Nokia N9

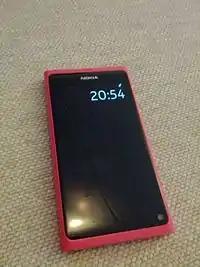
Sleep screen on a red N9, showing the clock and notifications. Notice the Nokia Pure font, the N9 being the first usage of Nokia's new typeface.

Strictly speaking, the Nokia N9 does not run MeeGo 1.2 as its operating system. It instead runs what Nokia refers to as a "MeeGo instance". During the development of Harmattan (previously marketed as Maemo 6), Nokia and Intel merged their open source projects into one new common project called MeeGo. Not to postpone the development schedule, Nokia decided to keep the "core" of Harmattan, such as middleware components (GStreamer) and packaging managers (the Harmattan system uses Debian packages instead of RPM packages). Nonetheless, Harmattan is designed to be fully API compatible with MeeGo 1.2 via Qt. As far as end users and application developers are concerned, the distinction between Harmattan and MeeGo 1.2 is minimal. Since all marketing effort would have been directed to "MeeGo", Nokia dropped the Maemo branding to adopt MeeGo as to not confuse customers.